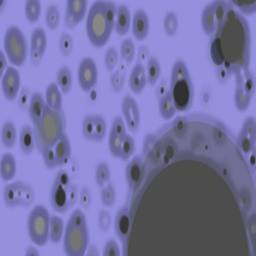
a computer generated multicoloured abstract background with a globular , circular , bubbling , liquid texture